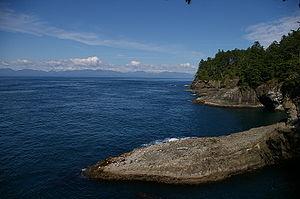
Le cap Flattery est le cap le plus nord-ouest des États-Unis, hors Alaska. Situé dans le comté de Clallam, dans l'État de Washington, entre le détroit de Juan de Fuca et l'océan Pacifique. Il fait partie de la réserve indienne Makah et de l'Olympic Coast National Marine Sanctuary.